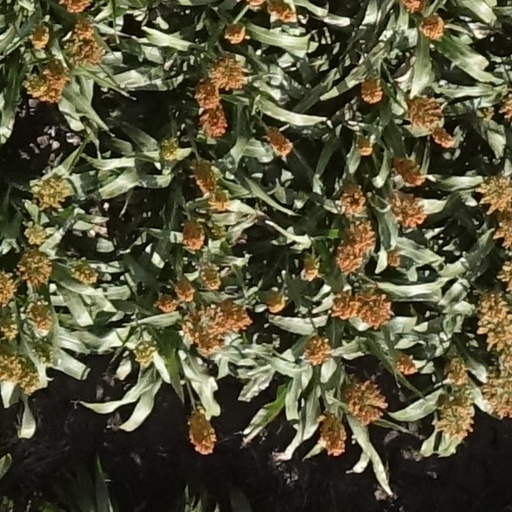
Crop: sorghum